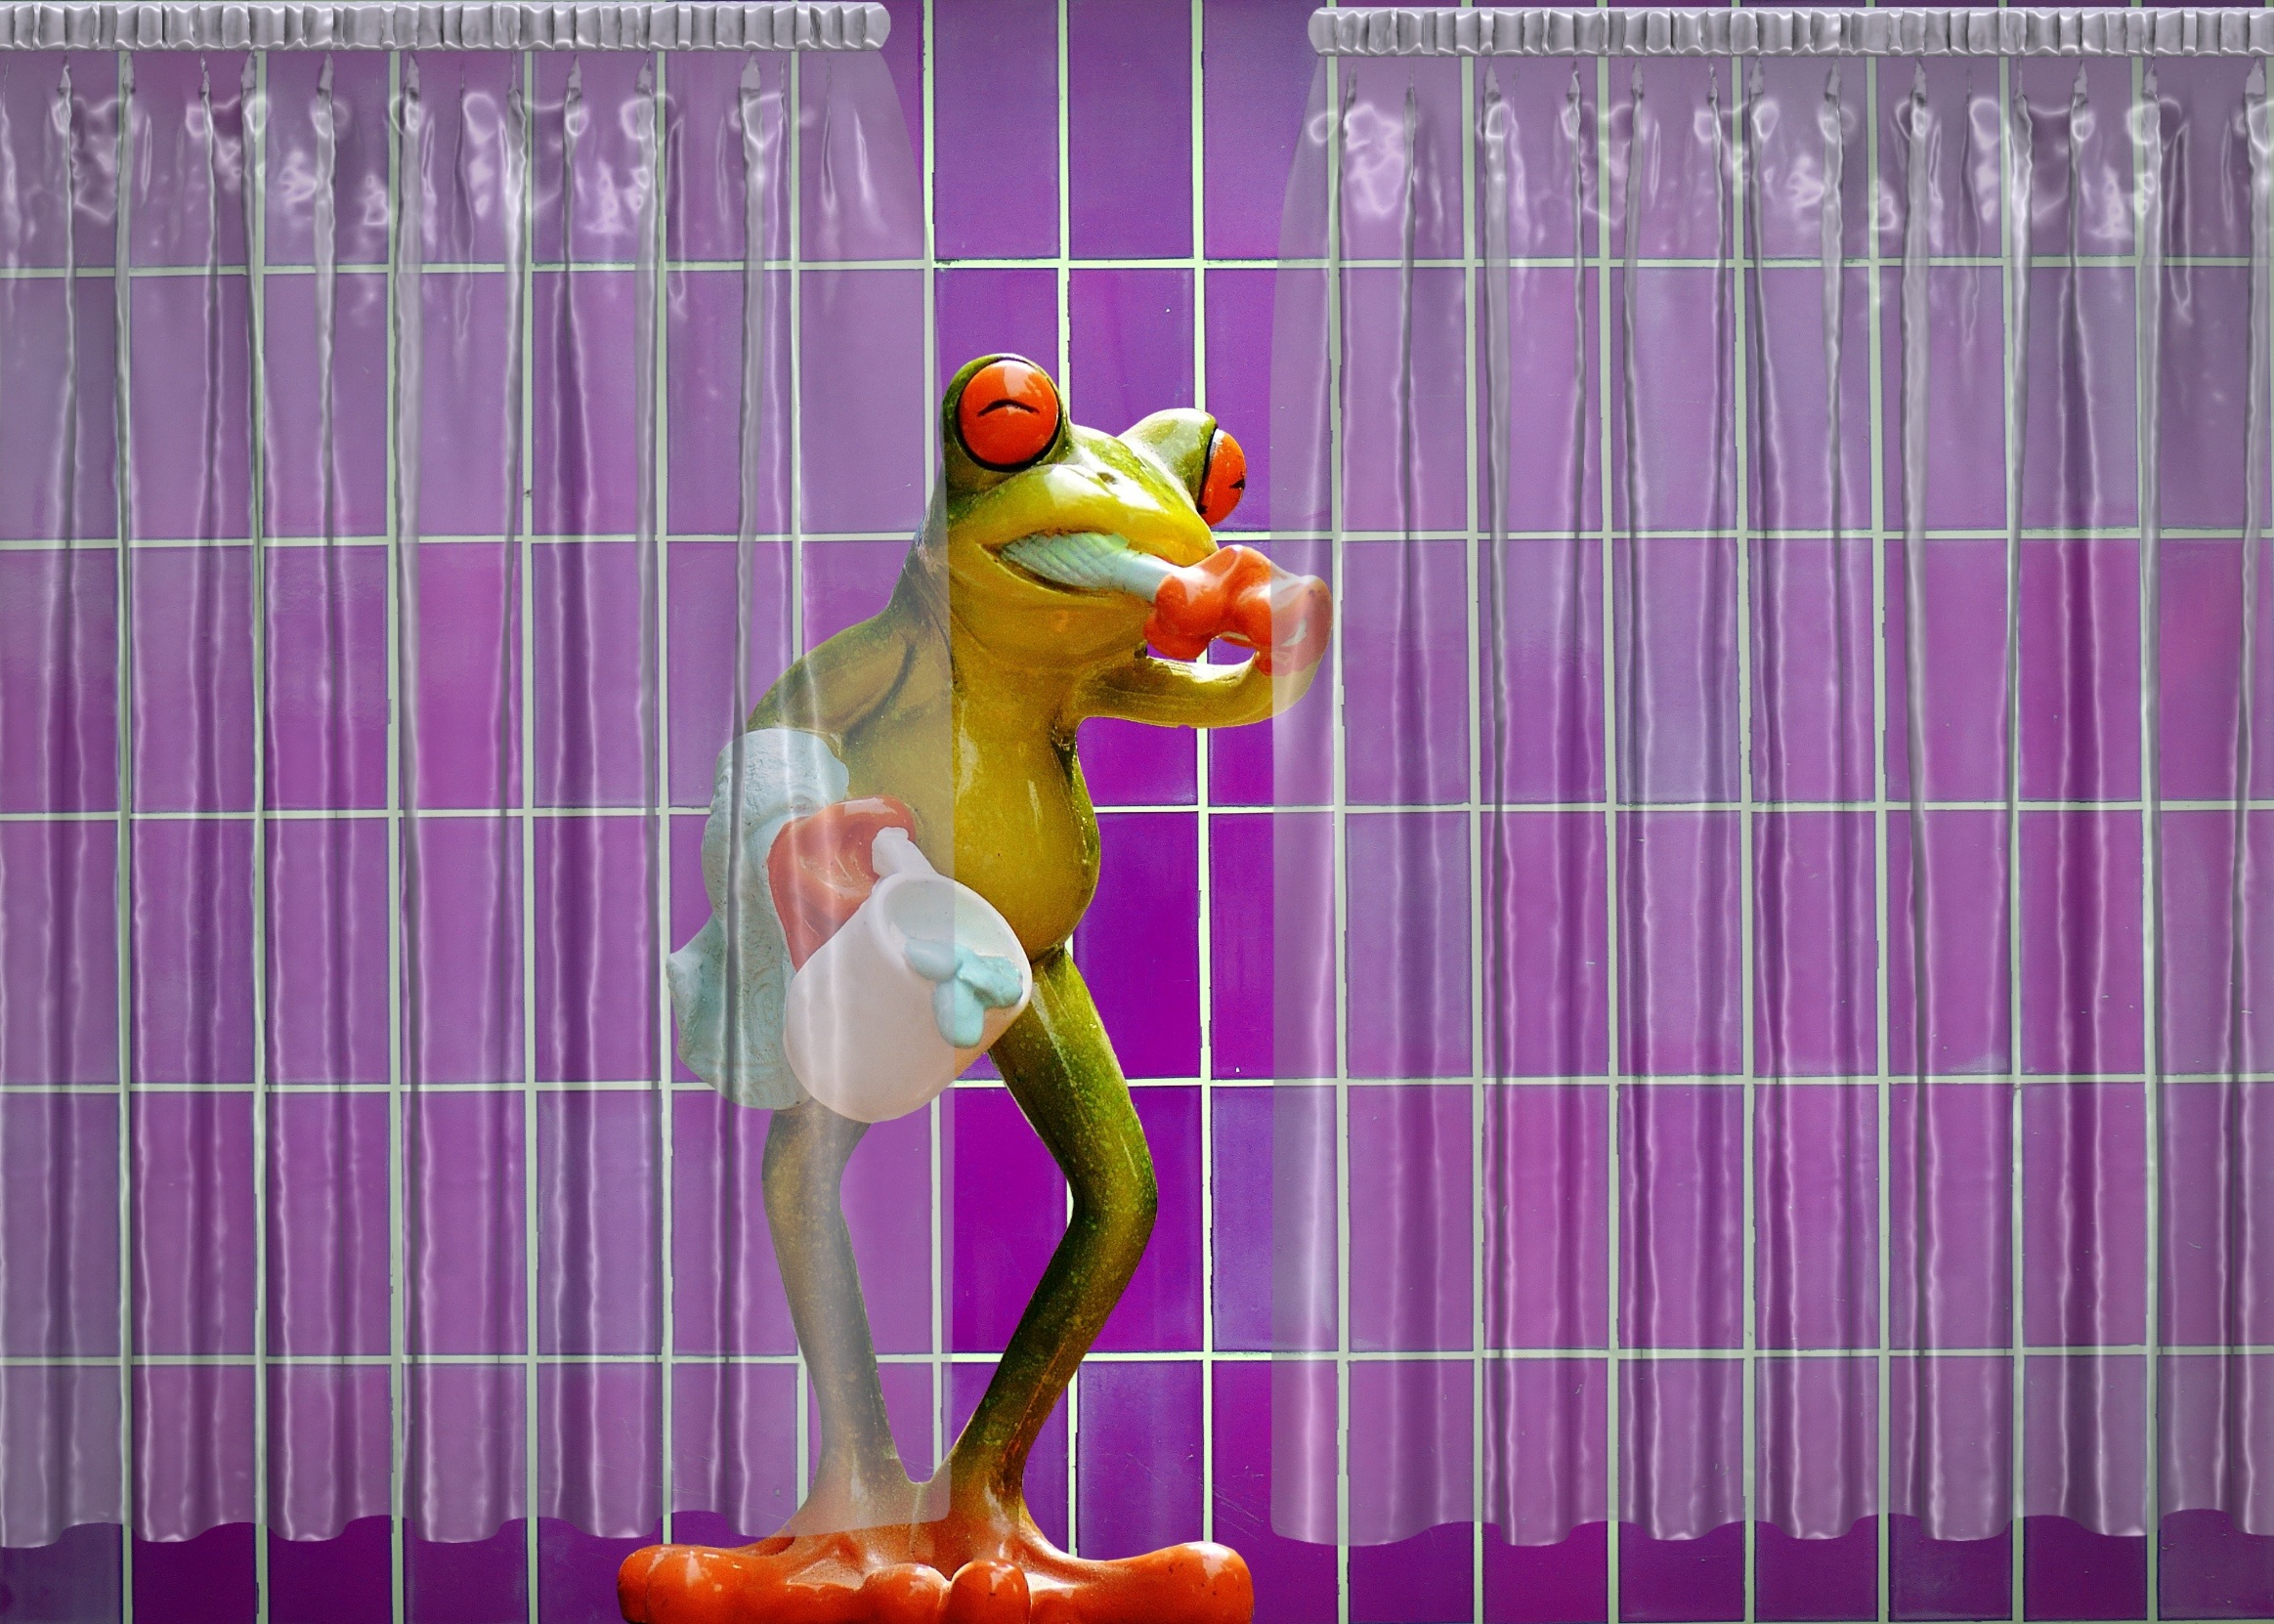
sweet, cute, swim, frog, toy, bathroom, fun, funny, frogs, screenshot, body care, brushing teeth